Lee Hong Lim

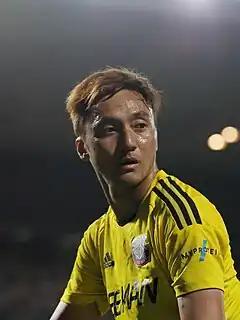
Lee in 2023

Lee Hong Lim (born 29 September 1983) is a former Hong Kong professional footballer who played as a left winger.